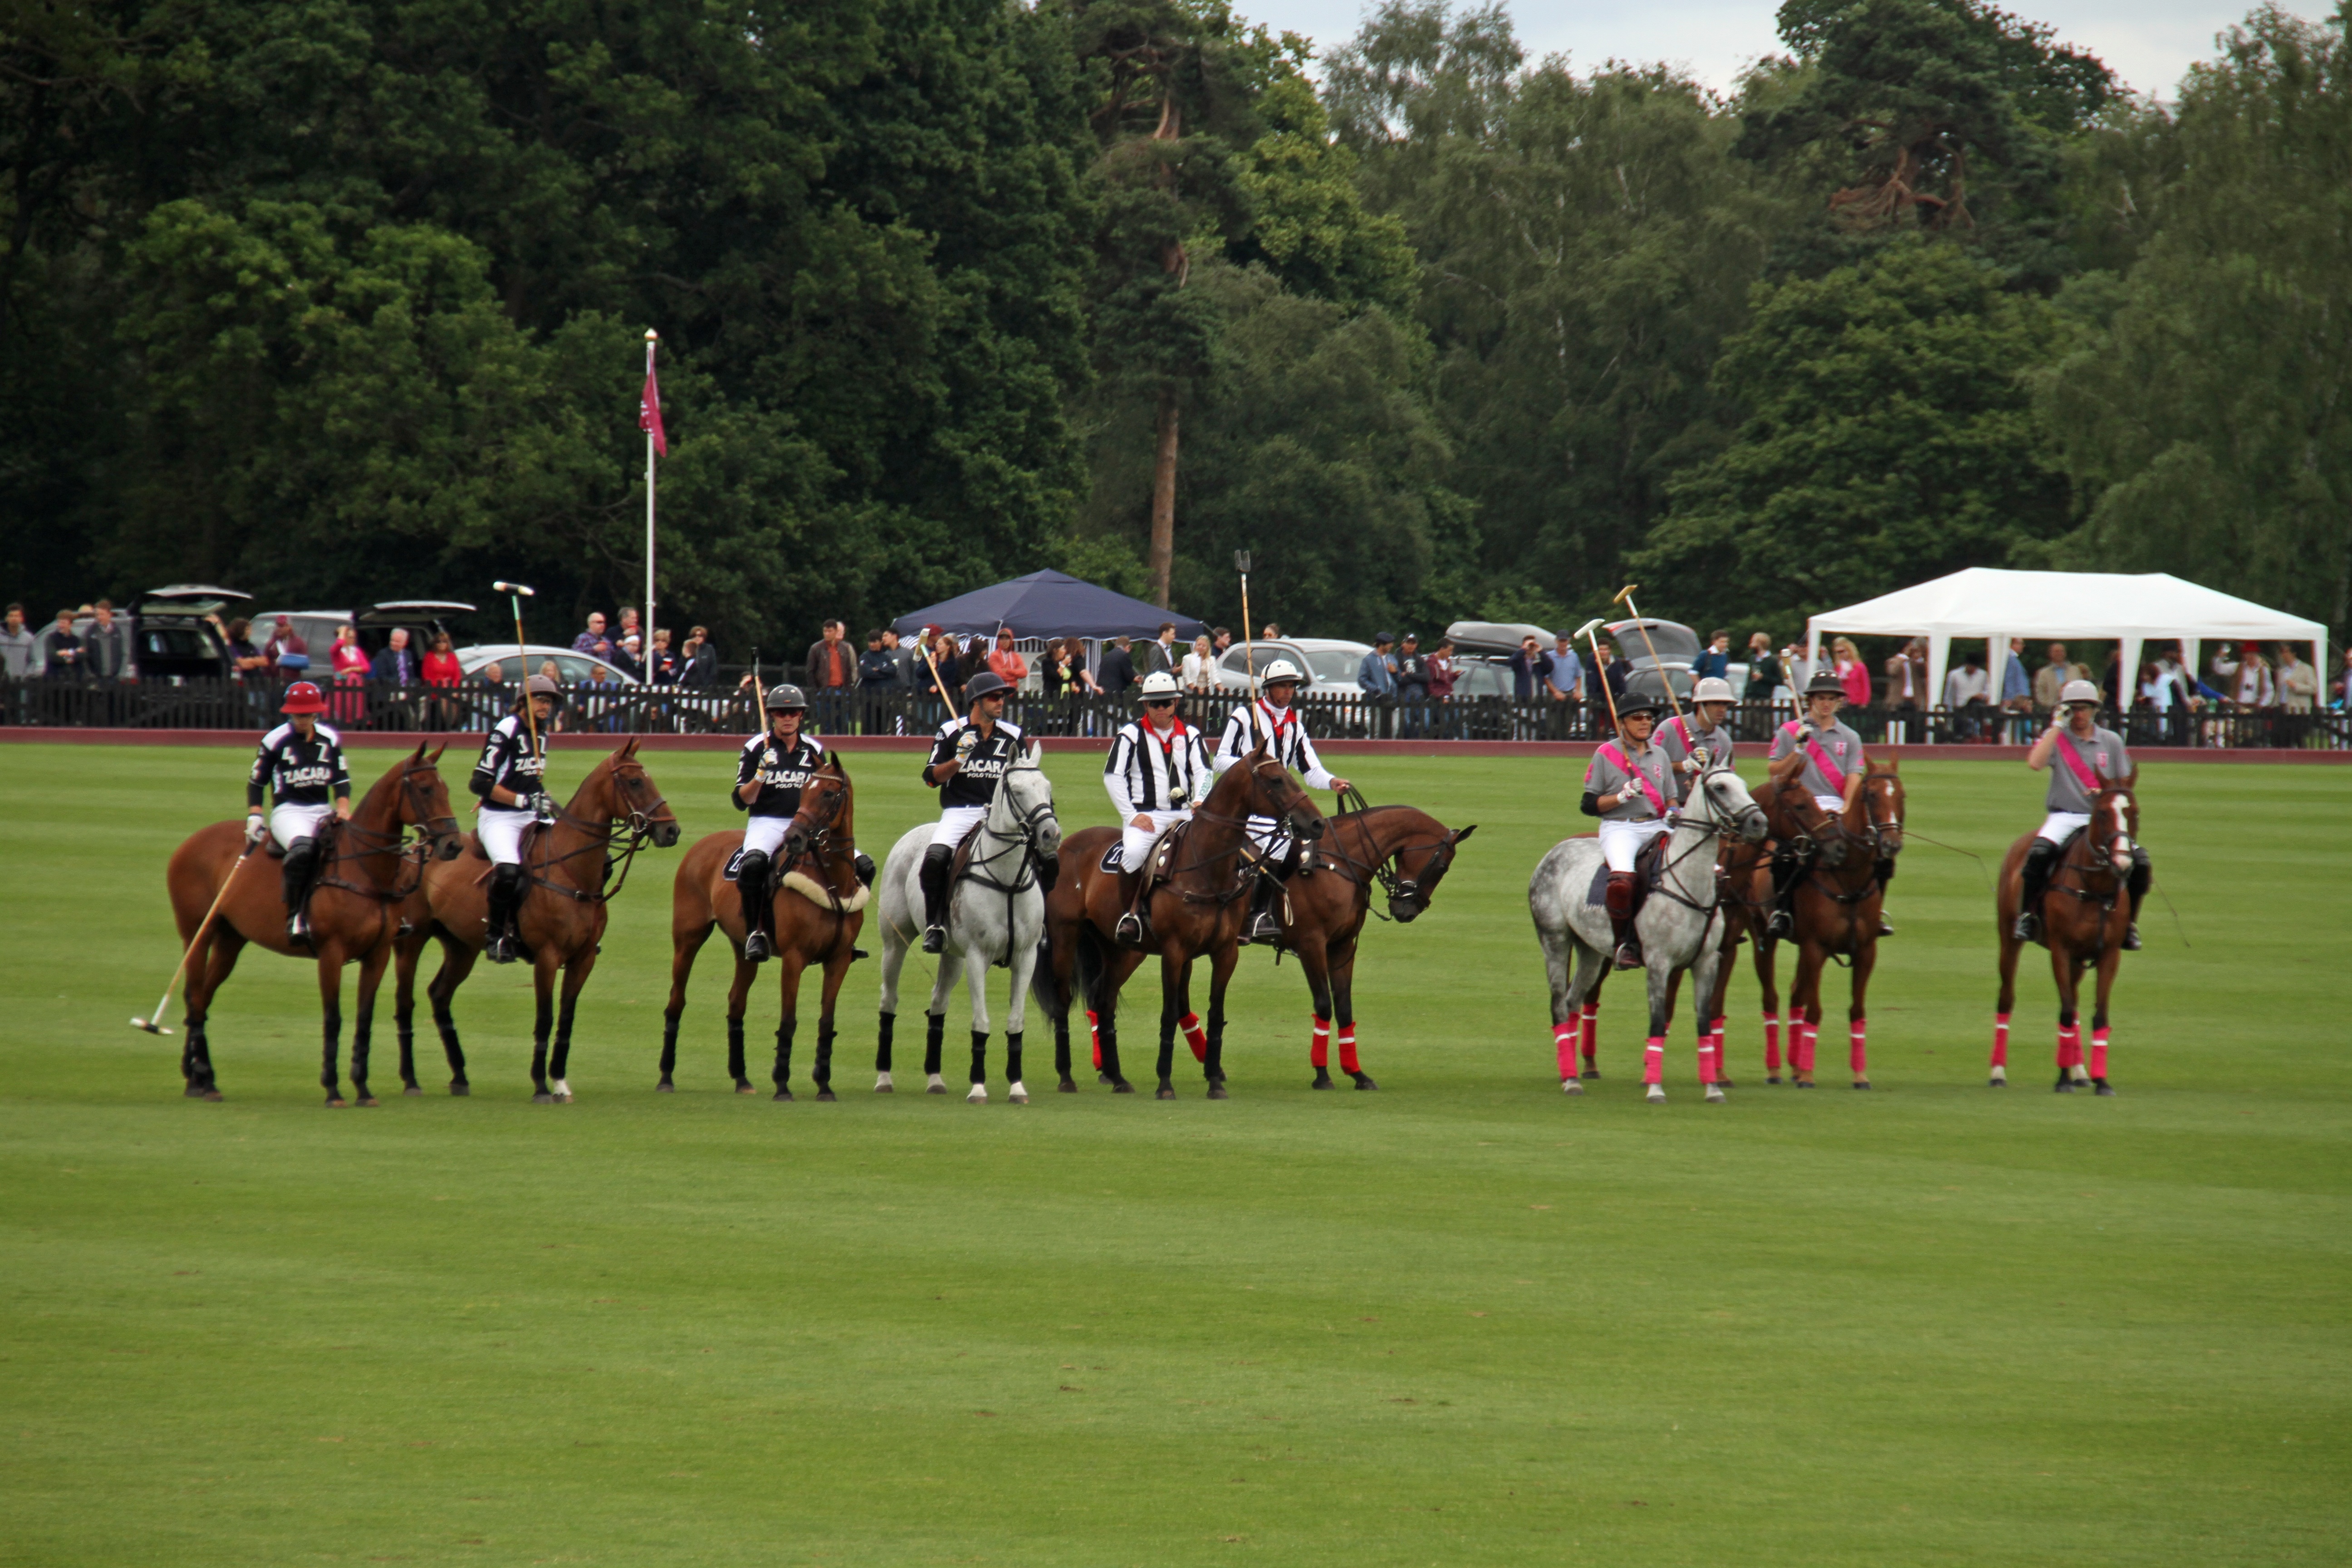
race, competition, horses, team, sports, racing, jockey, race track, players, ball game, eventing, team sport, polo, animal sports, equestrian sport, stick and ball games, stick and ball sports